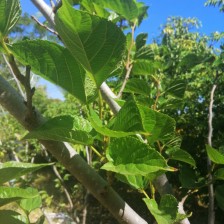
Variety: TaiwanStraberry